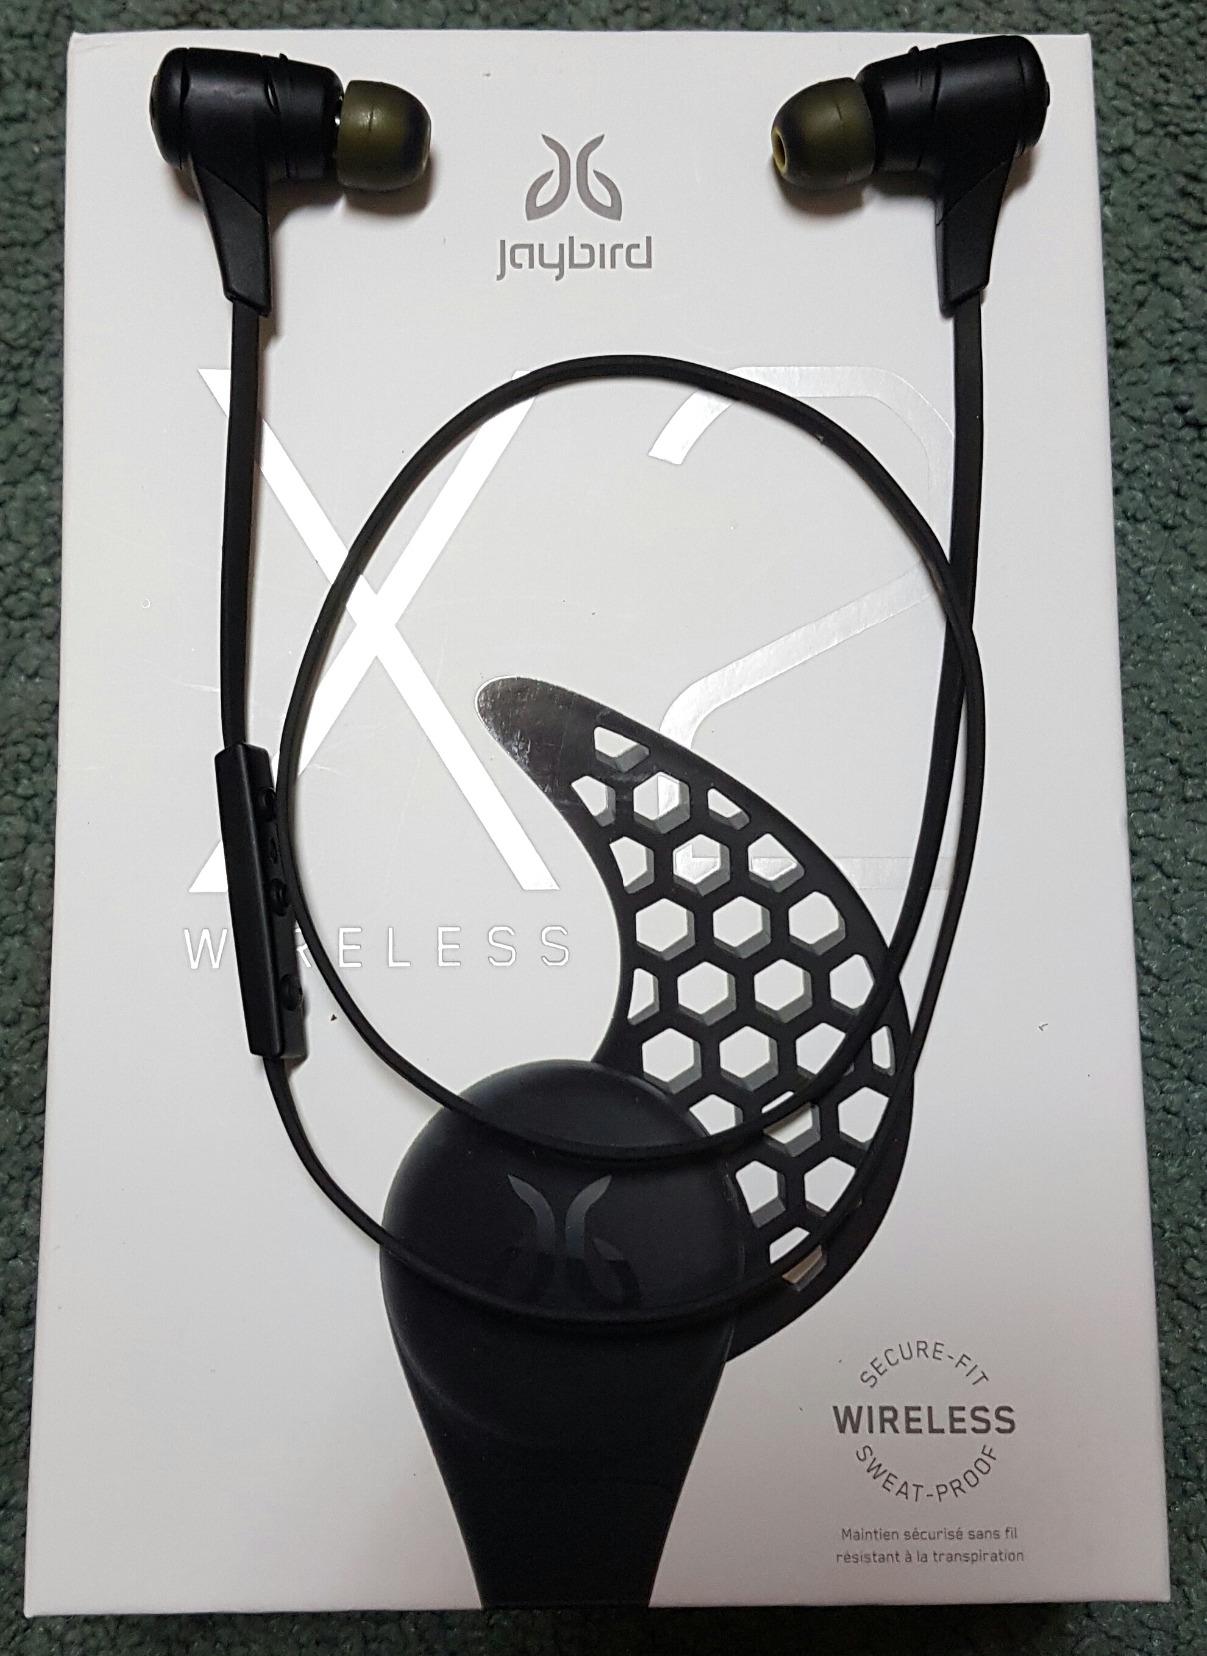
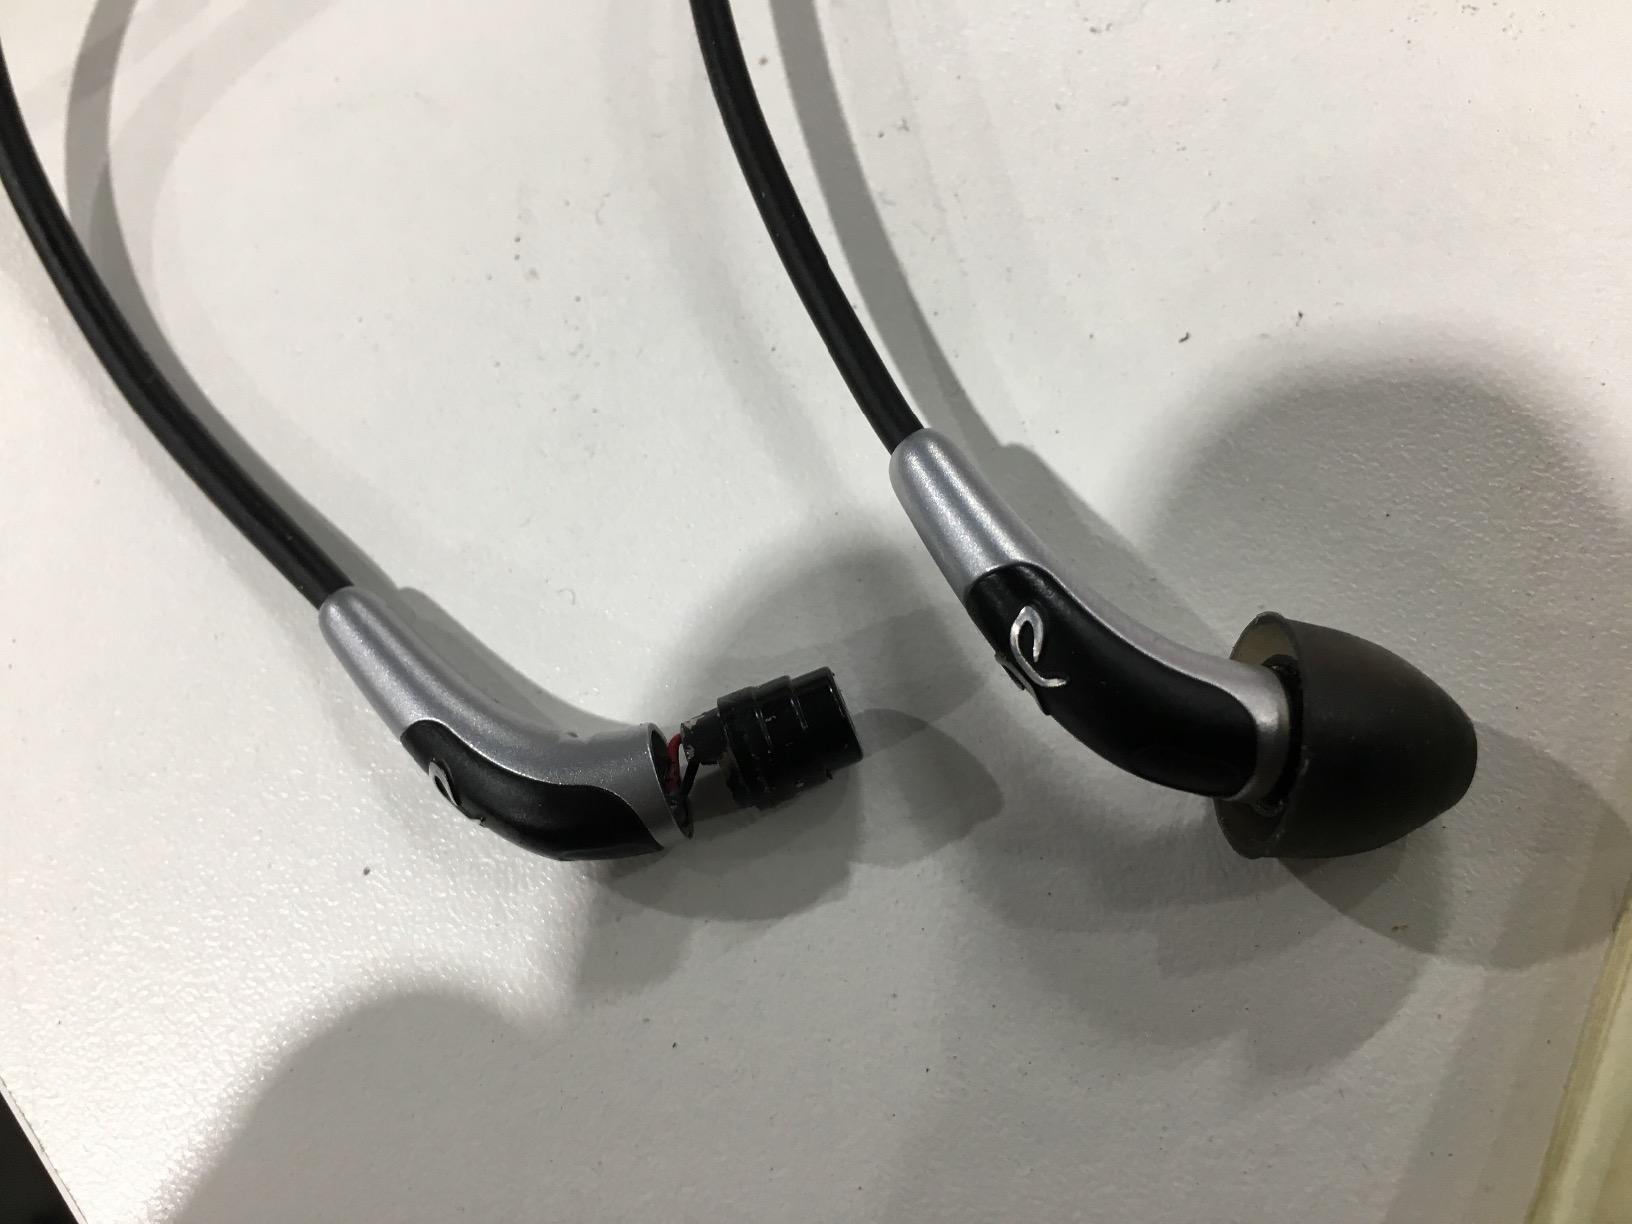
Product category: headphones
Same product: no